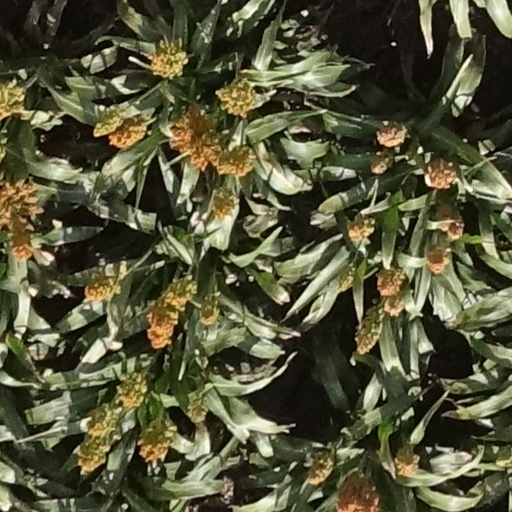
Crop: sorghum